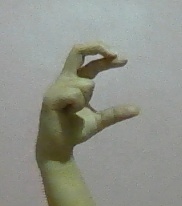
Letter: thal